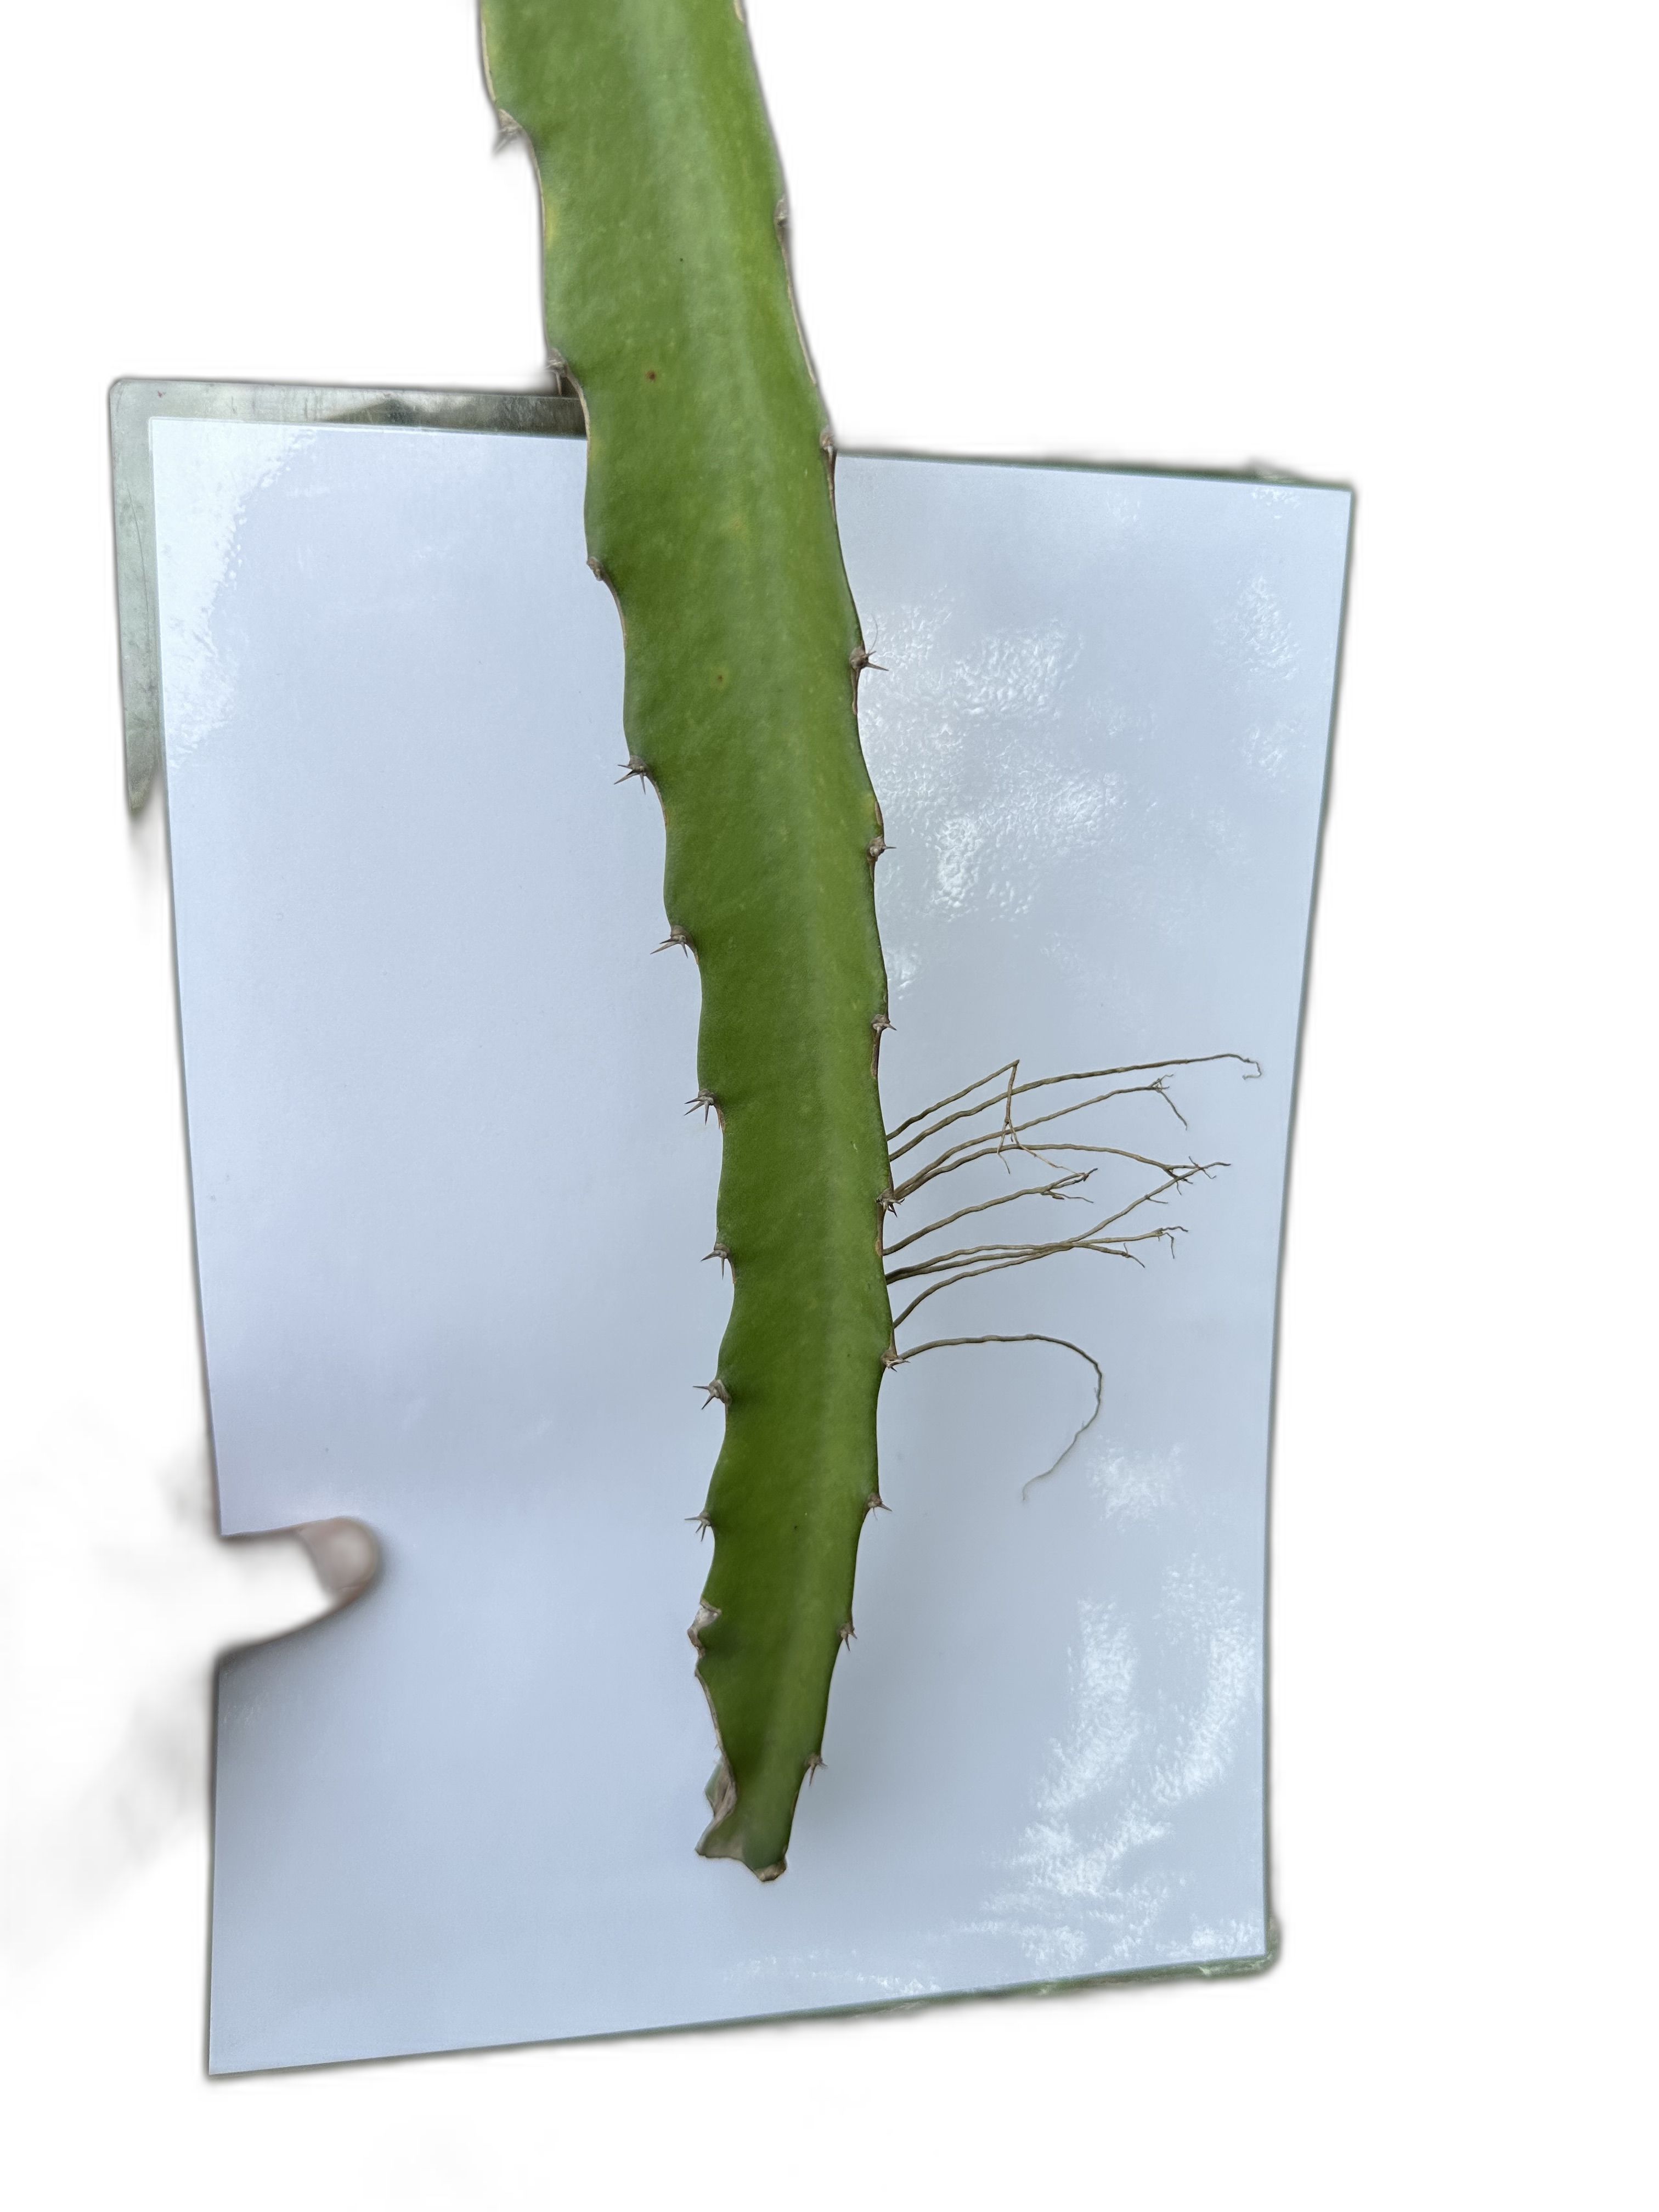
Label: Good leaf